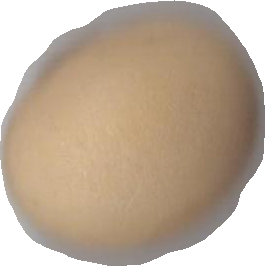
Variety: Dega